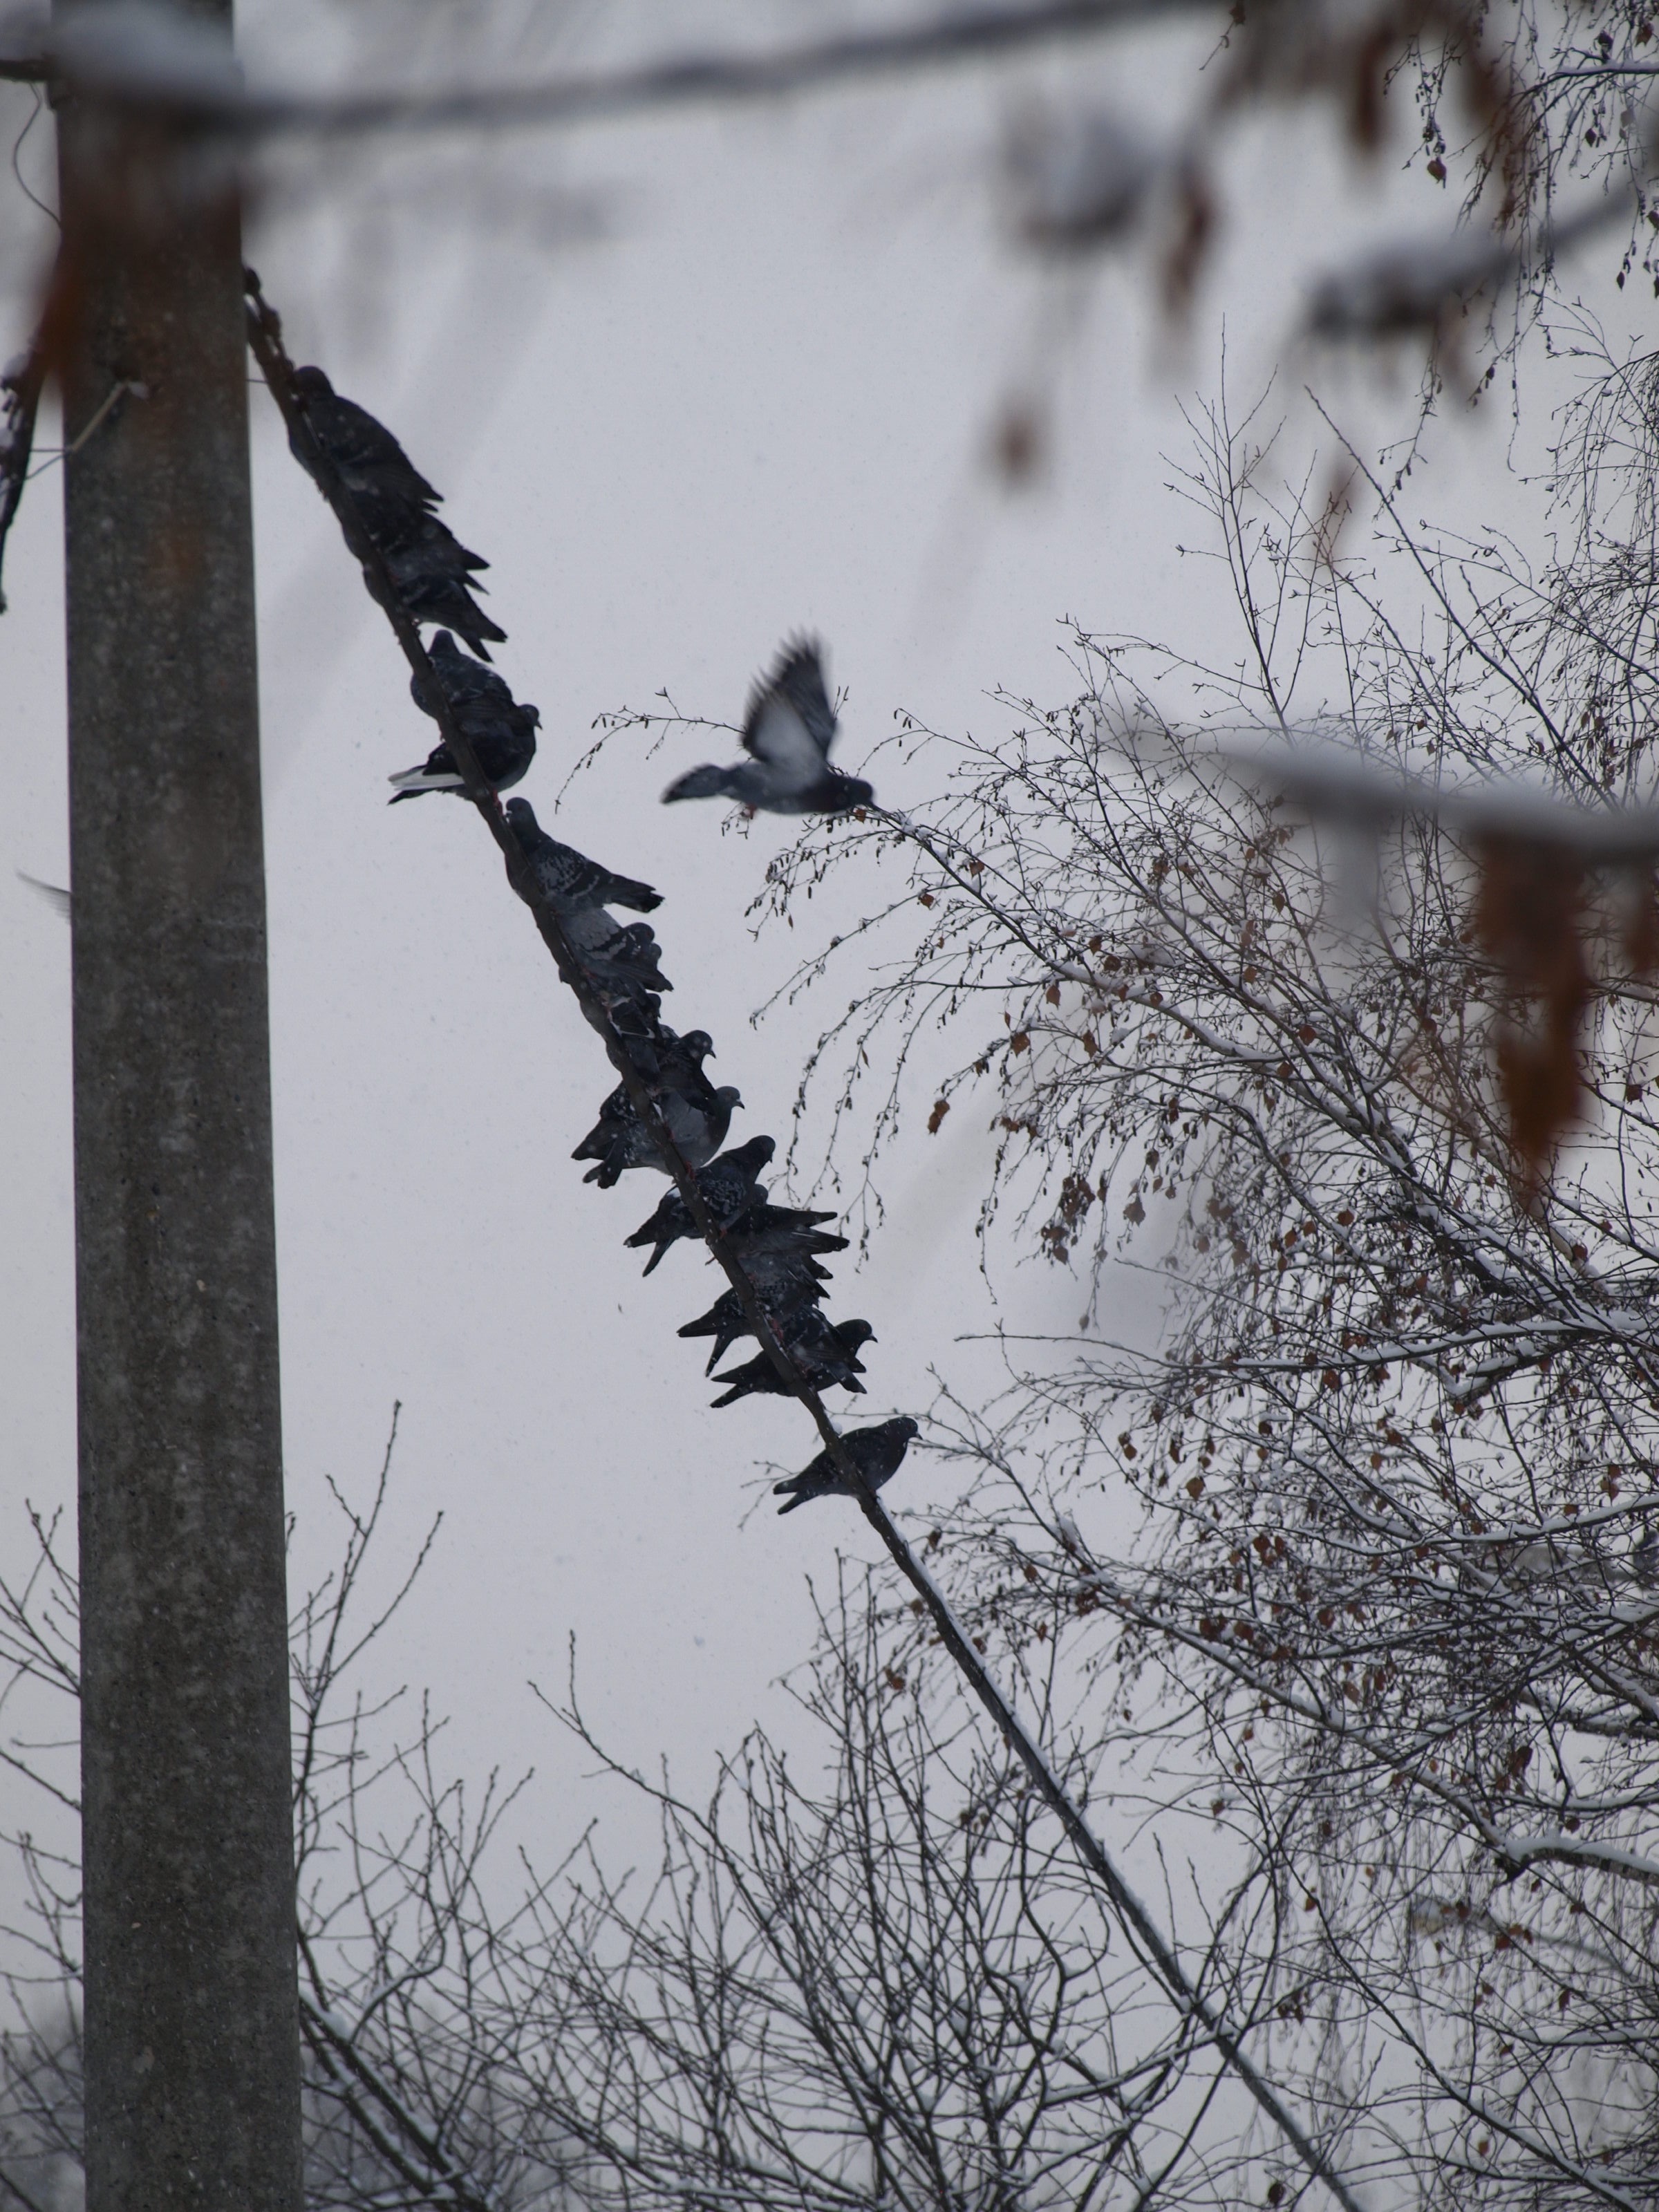
tree, nature, branch, snow, winter, bird, frost, ice, weather, season, twig, freezing, woody plant, perching bird